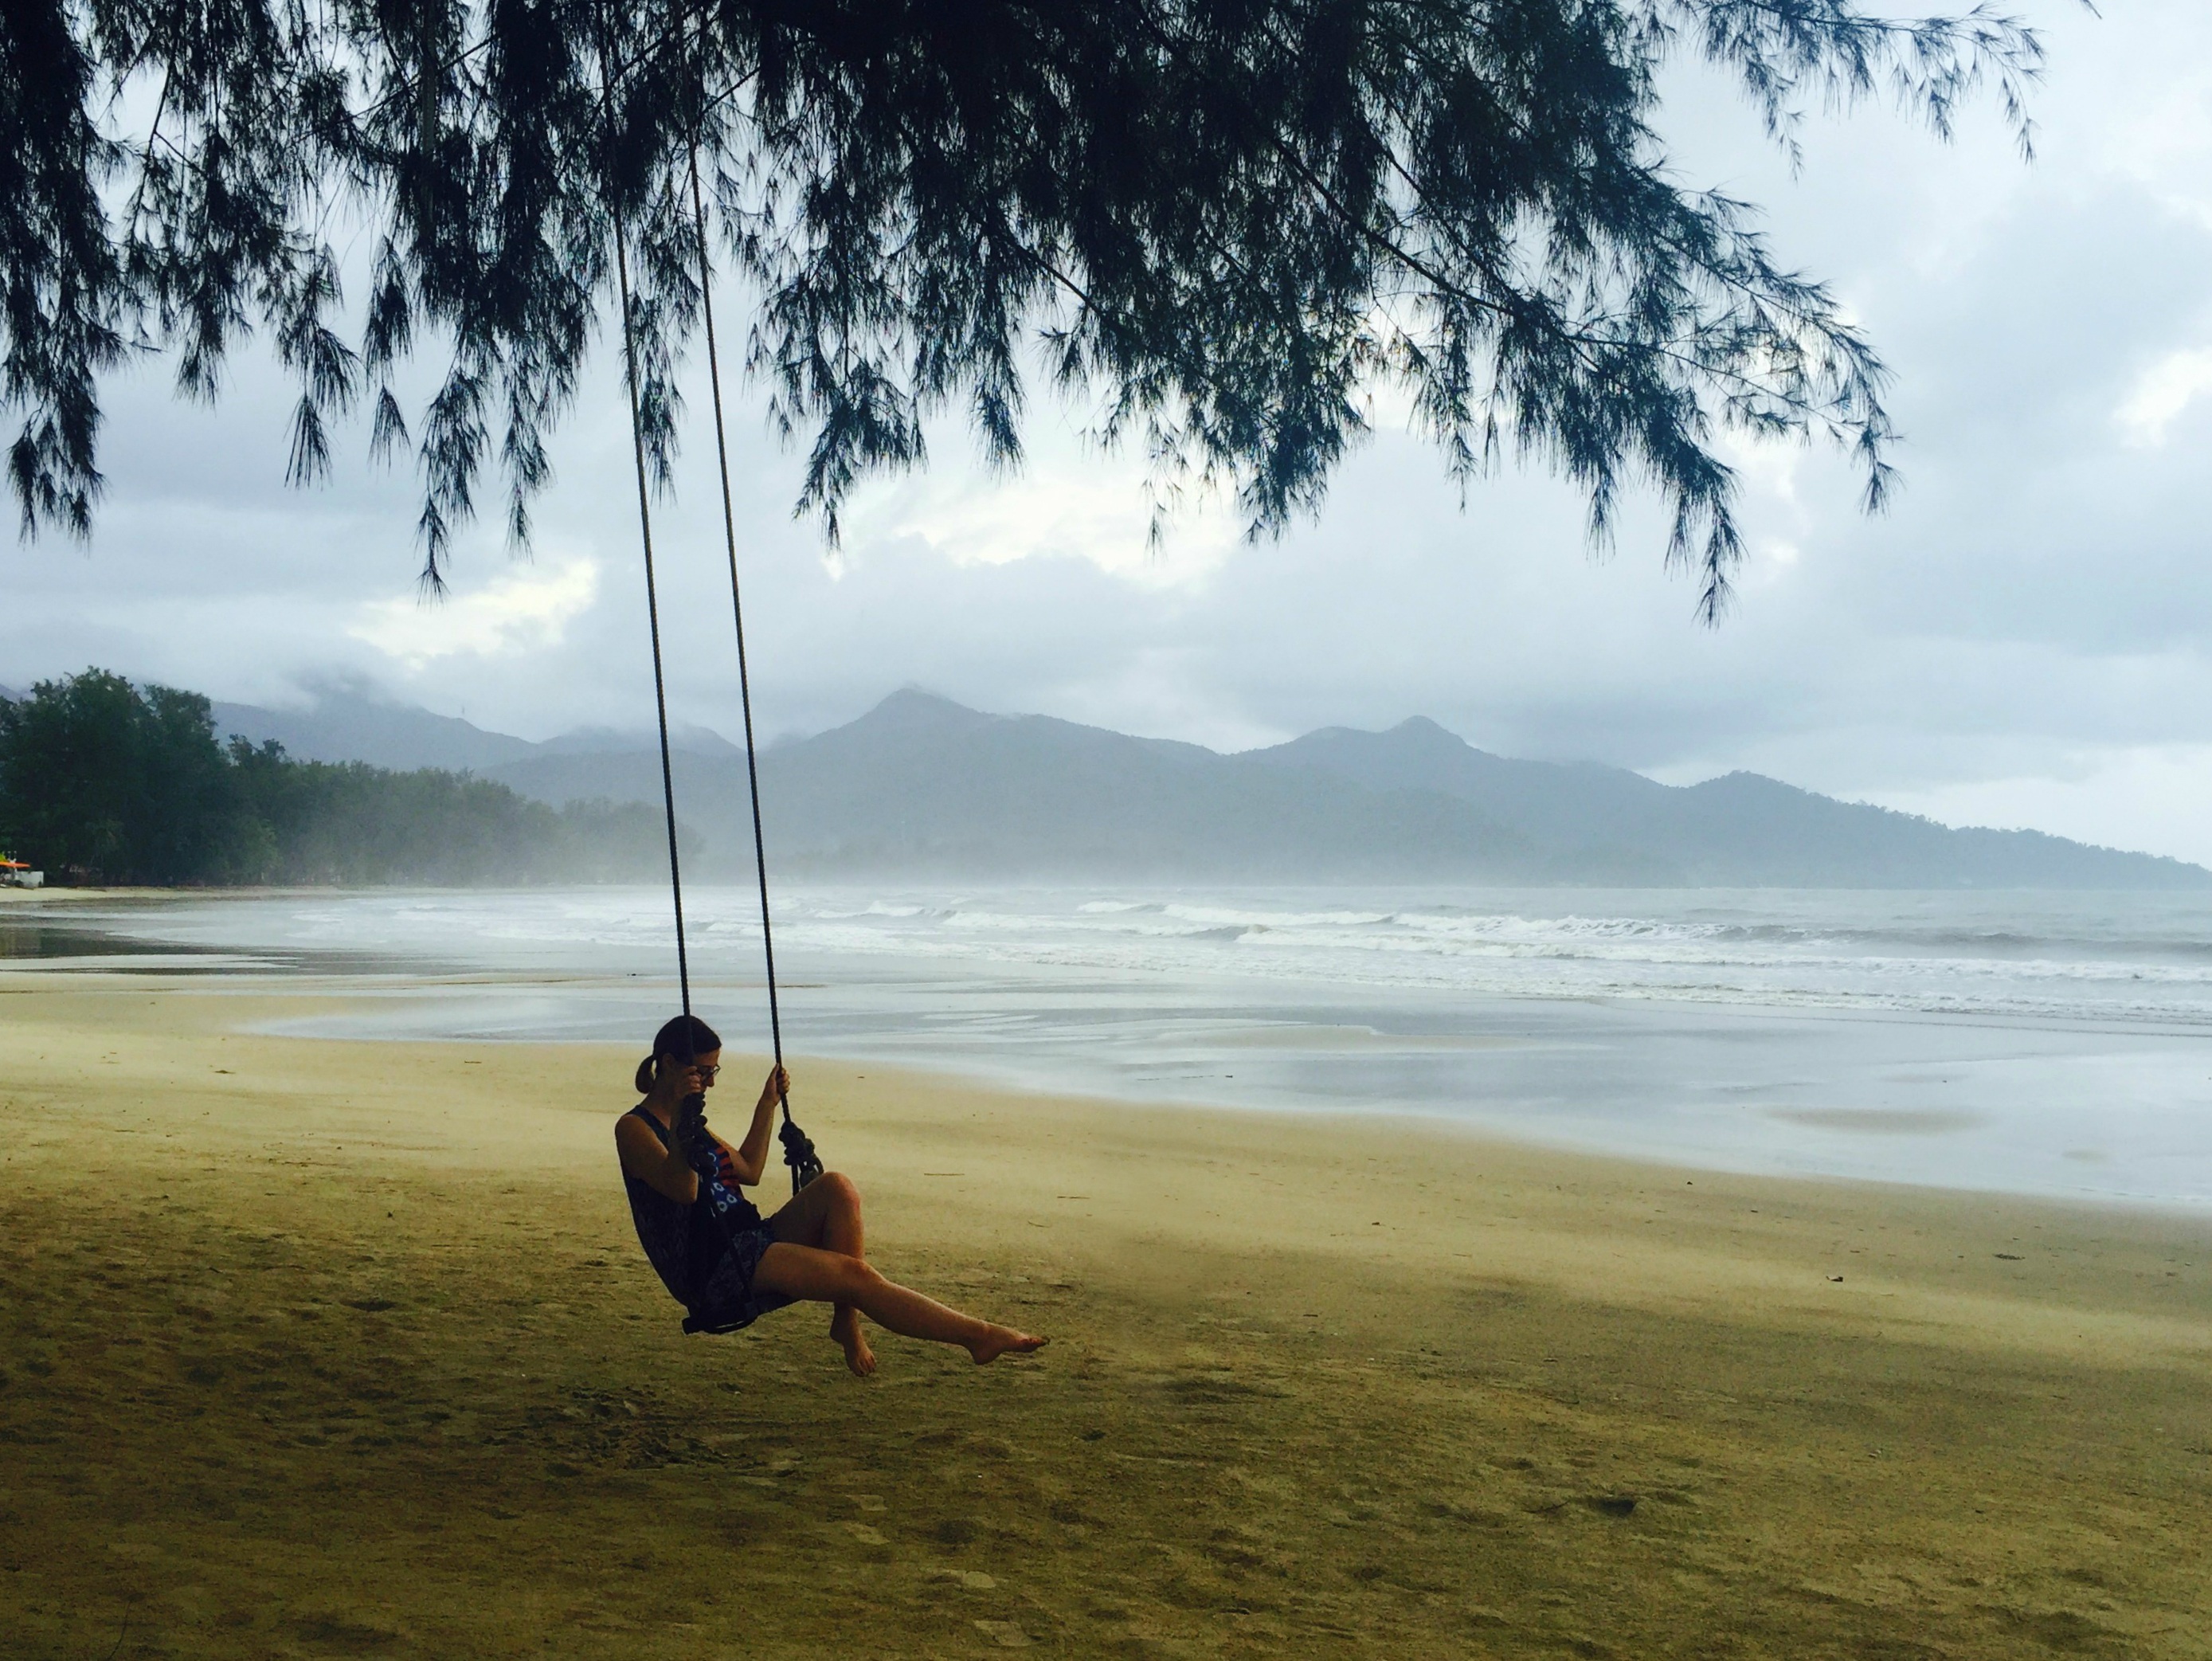
beach, landscape, sea, coast, tree, water, nature, outdoor, sand, ocean, horizon, cloud, sky, sunlight, morning, shore, wave, lake, wind, summer, idyllic, relax, paradise, palm, tranquil, scenic, tropical, seascape, scenery, holiday, bay, island, asia, thailand, body of water, coconut, waves, tropic, resort, exotic, banita tour, banita, andaman, province, ko, chang, koh, klong prao beach, trat